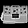
Label: Bag